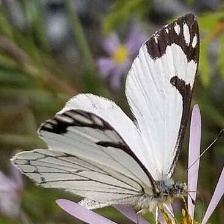
Species: PINE WHITE
Butterfly family (ImageNet category): cabbage_butterfly